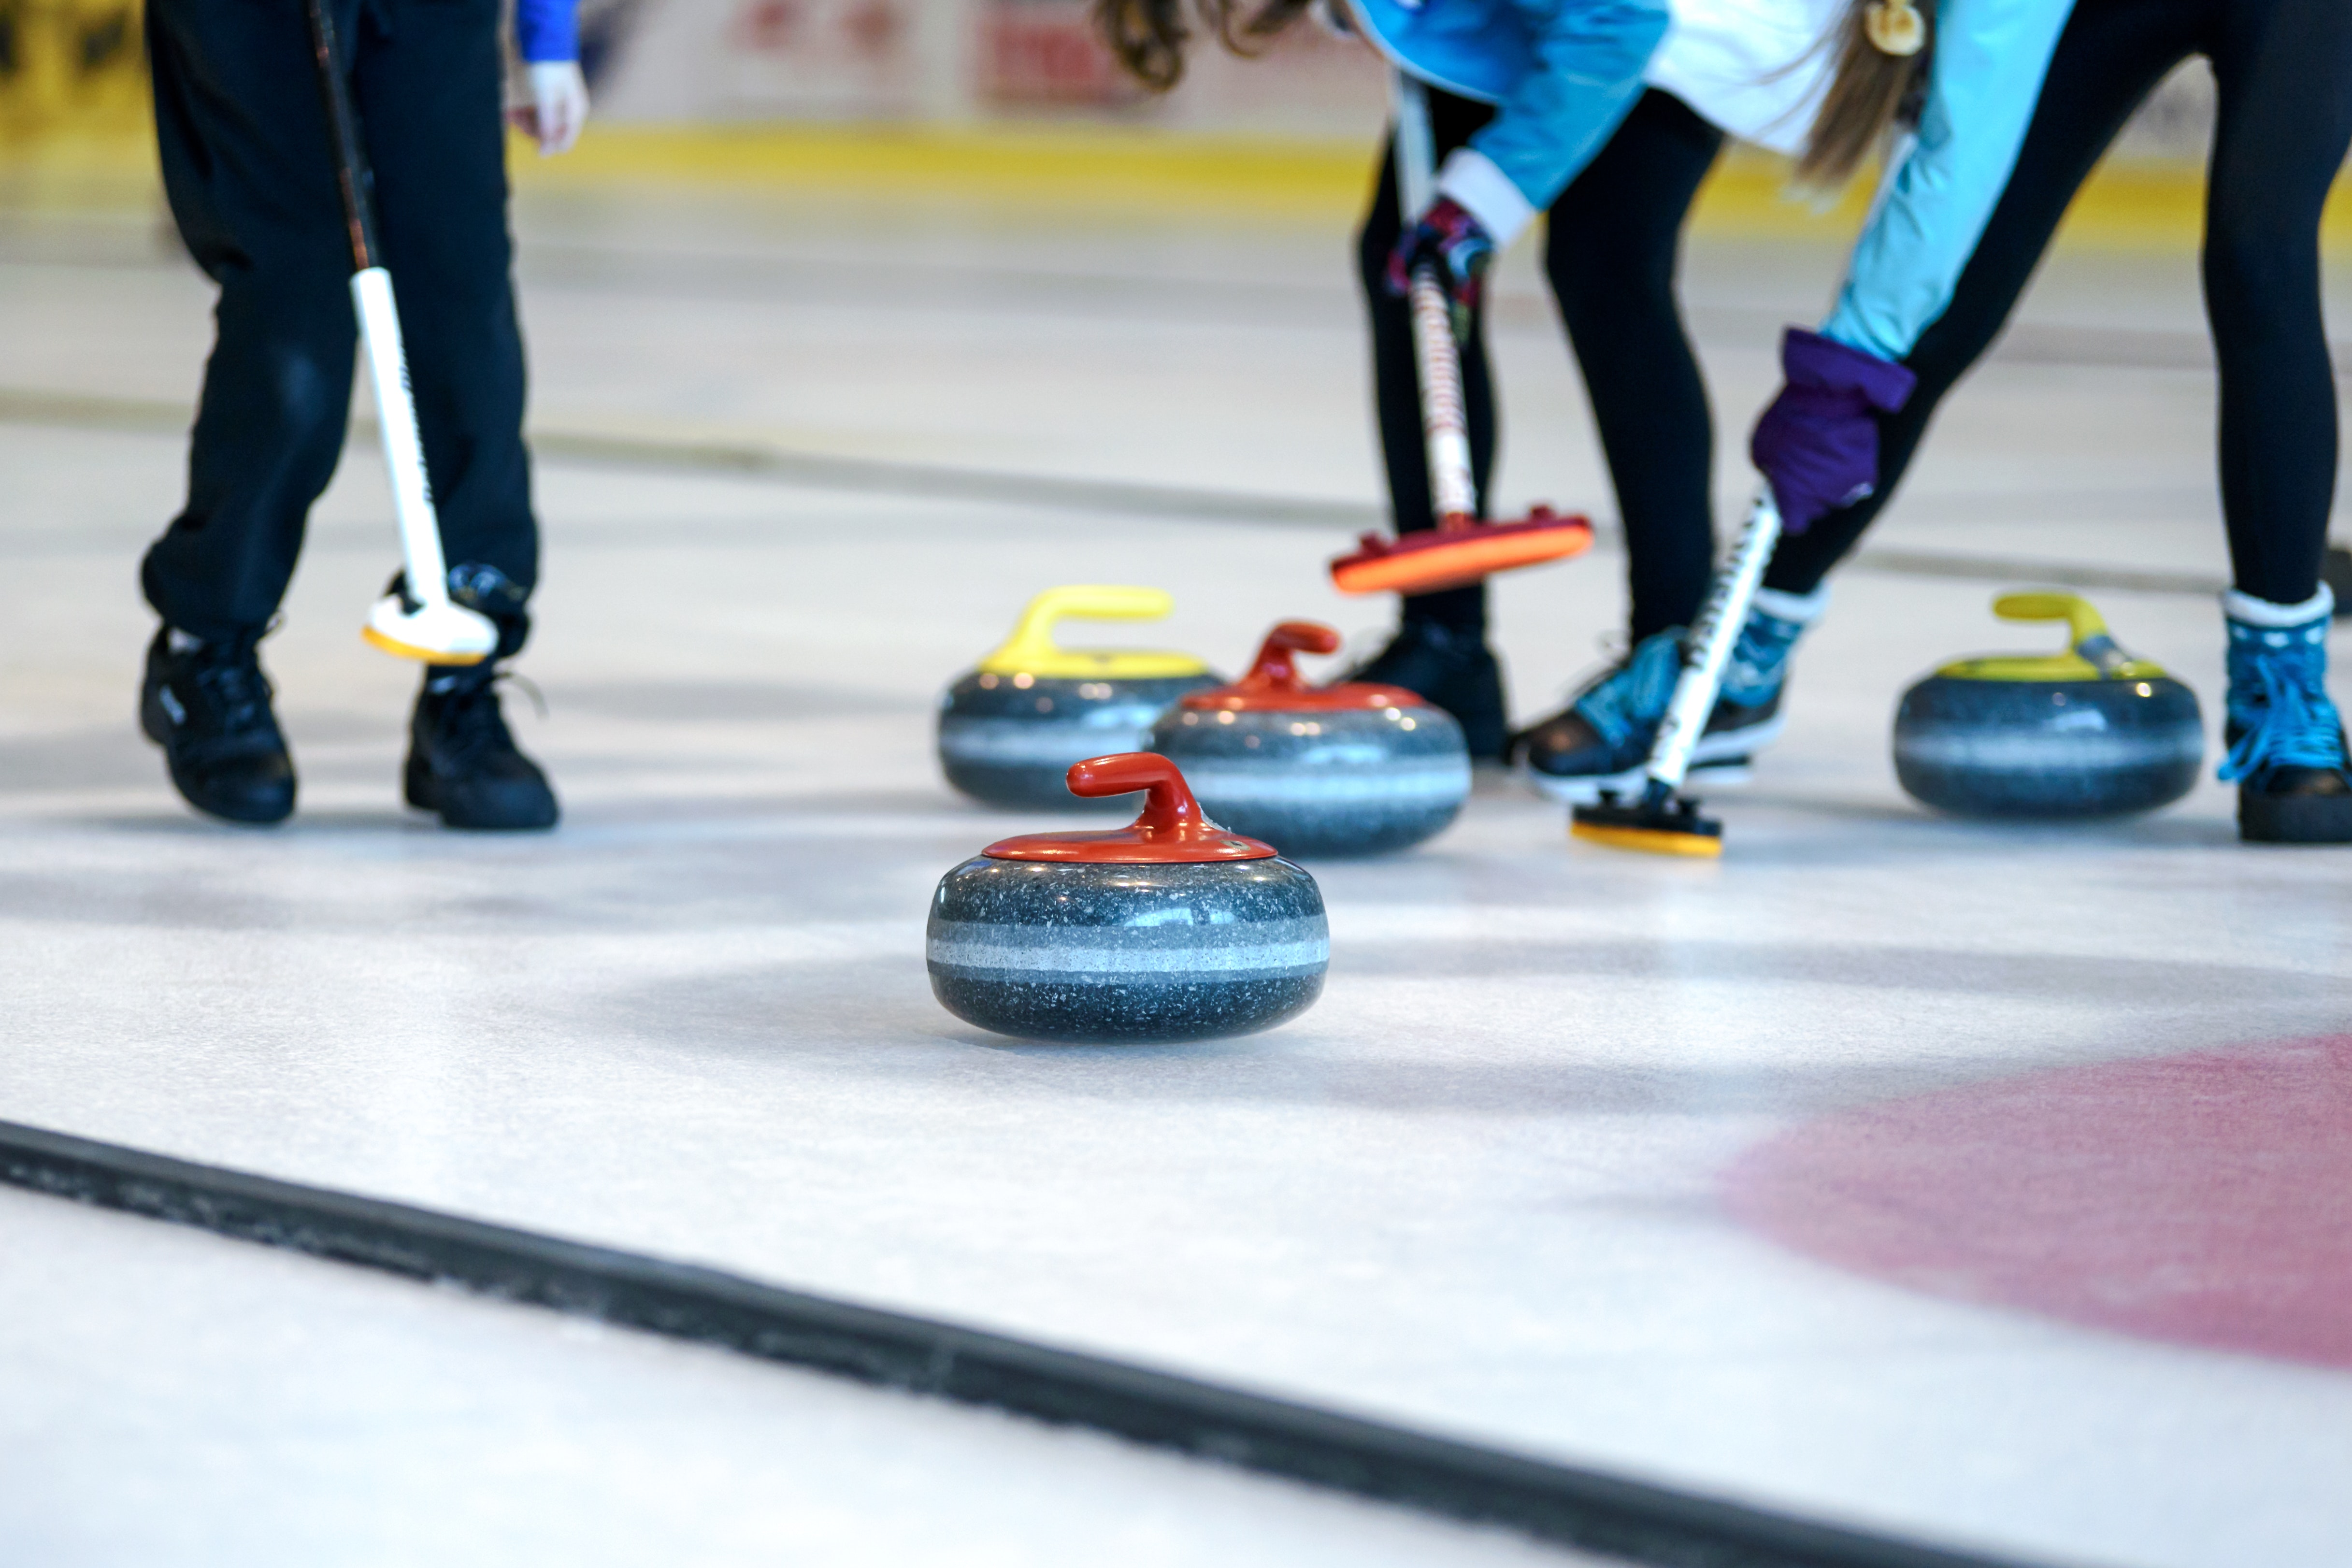
curling, sports, fun, winter sport, play, recreation, team sport, competition event, ice rink